Ovidie

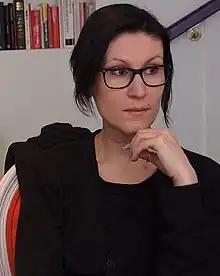
Ovidie in 2014

Ovidie is a French director, actress, producer, journalist, former porn actress and a writer. First known as a porn actress from 1999 to 2003, she has since directed pornographic films as well as documentaries and has written several books.